Gran Pajonal

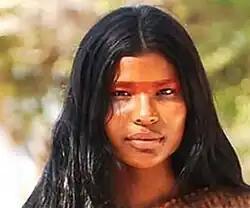
An Asháninka woman.

The Gran Pajonal (Great Scrubland or Great Savanna) is an isolated interfluvial plateau in the Amazon Basin of Peru. It is located in the departments of Ucayali, Pasco and Junín. The plateau is inhabited by the Asháninka or Ashéninka people along with late-twentieth century immigrants largely from the Andes mountains of Peru. In the 1730s, Roman Catholic Franciscan missionaries established missions in the Gran Pajonal, but the missions were destroyed in the 1740s by the Ashaninka under the leadership of Juan Santos Atahualpa.